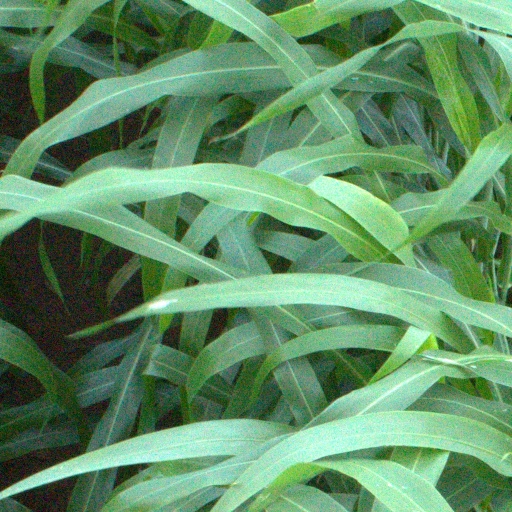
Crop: sorghum